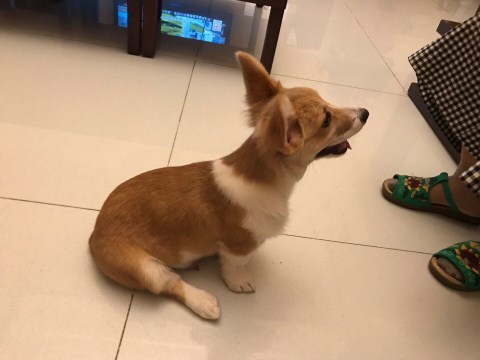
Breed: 2909-n000116-Cardigan